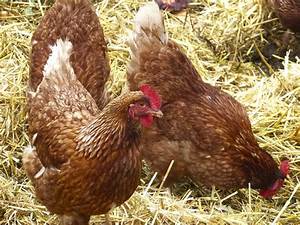
Label: gallina